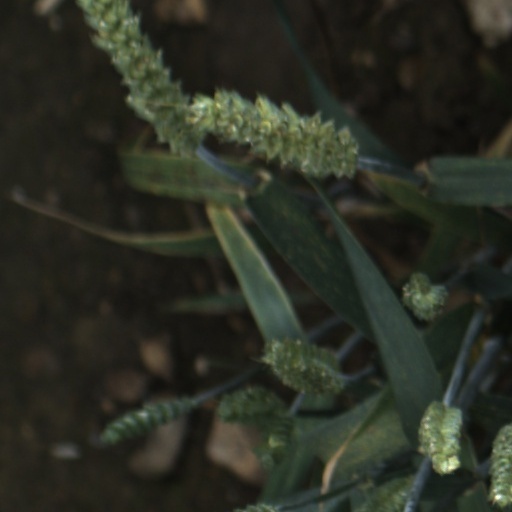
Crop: wheat